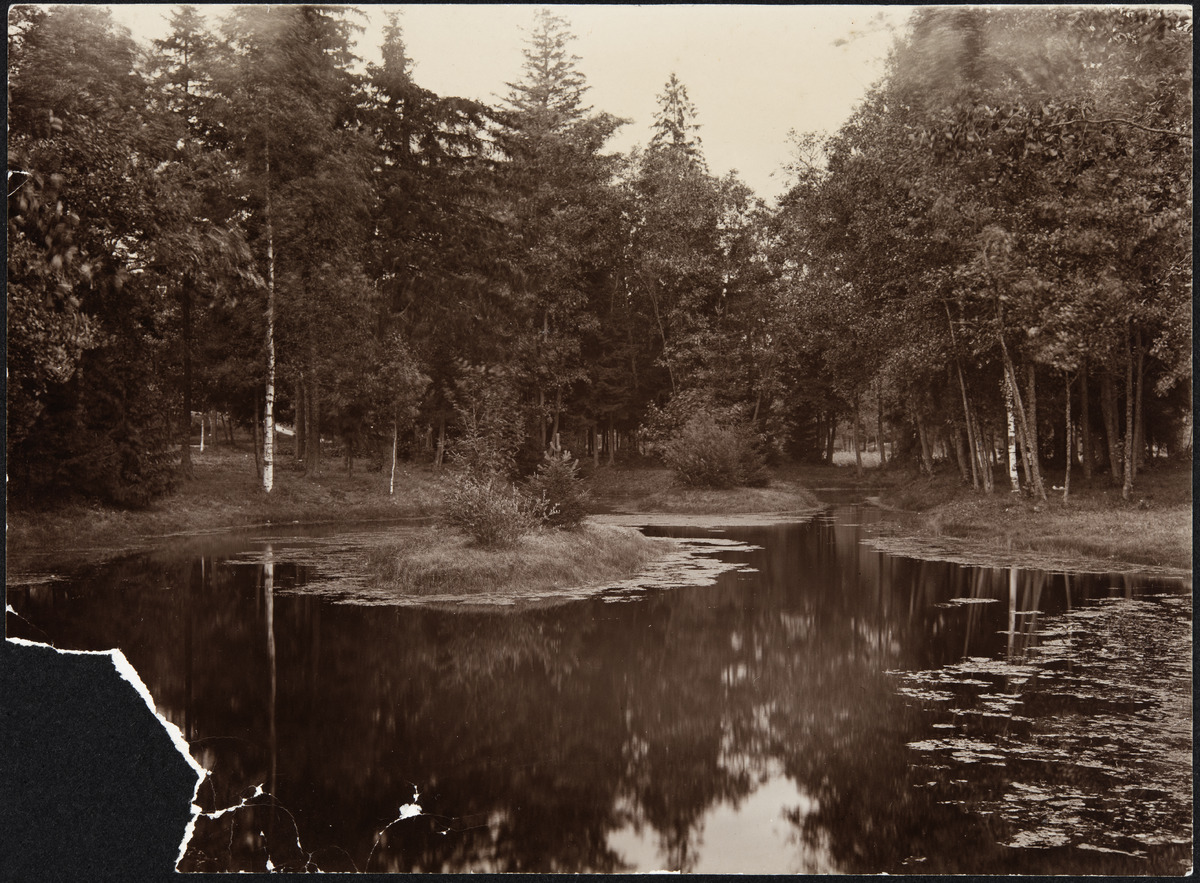
Lammikko Eläintarhan Alppilassa
sisällön kuvaus: Lammikko Eläintarhan Alppilassa. Kuvan vasemmasta alakulmasta revennyt pala pois. mustavalkoinen
Ajankohta: kuvausaika 1890 -luku
Paikka: Suomi, Uusimaa, Helsinki, Alppila Helsinki, Alppila
Aiheet: puistot, lammet, kesä